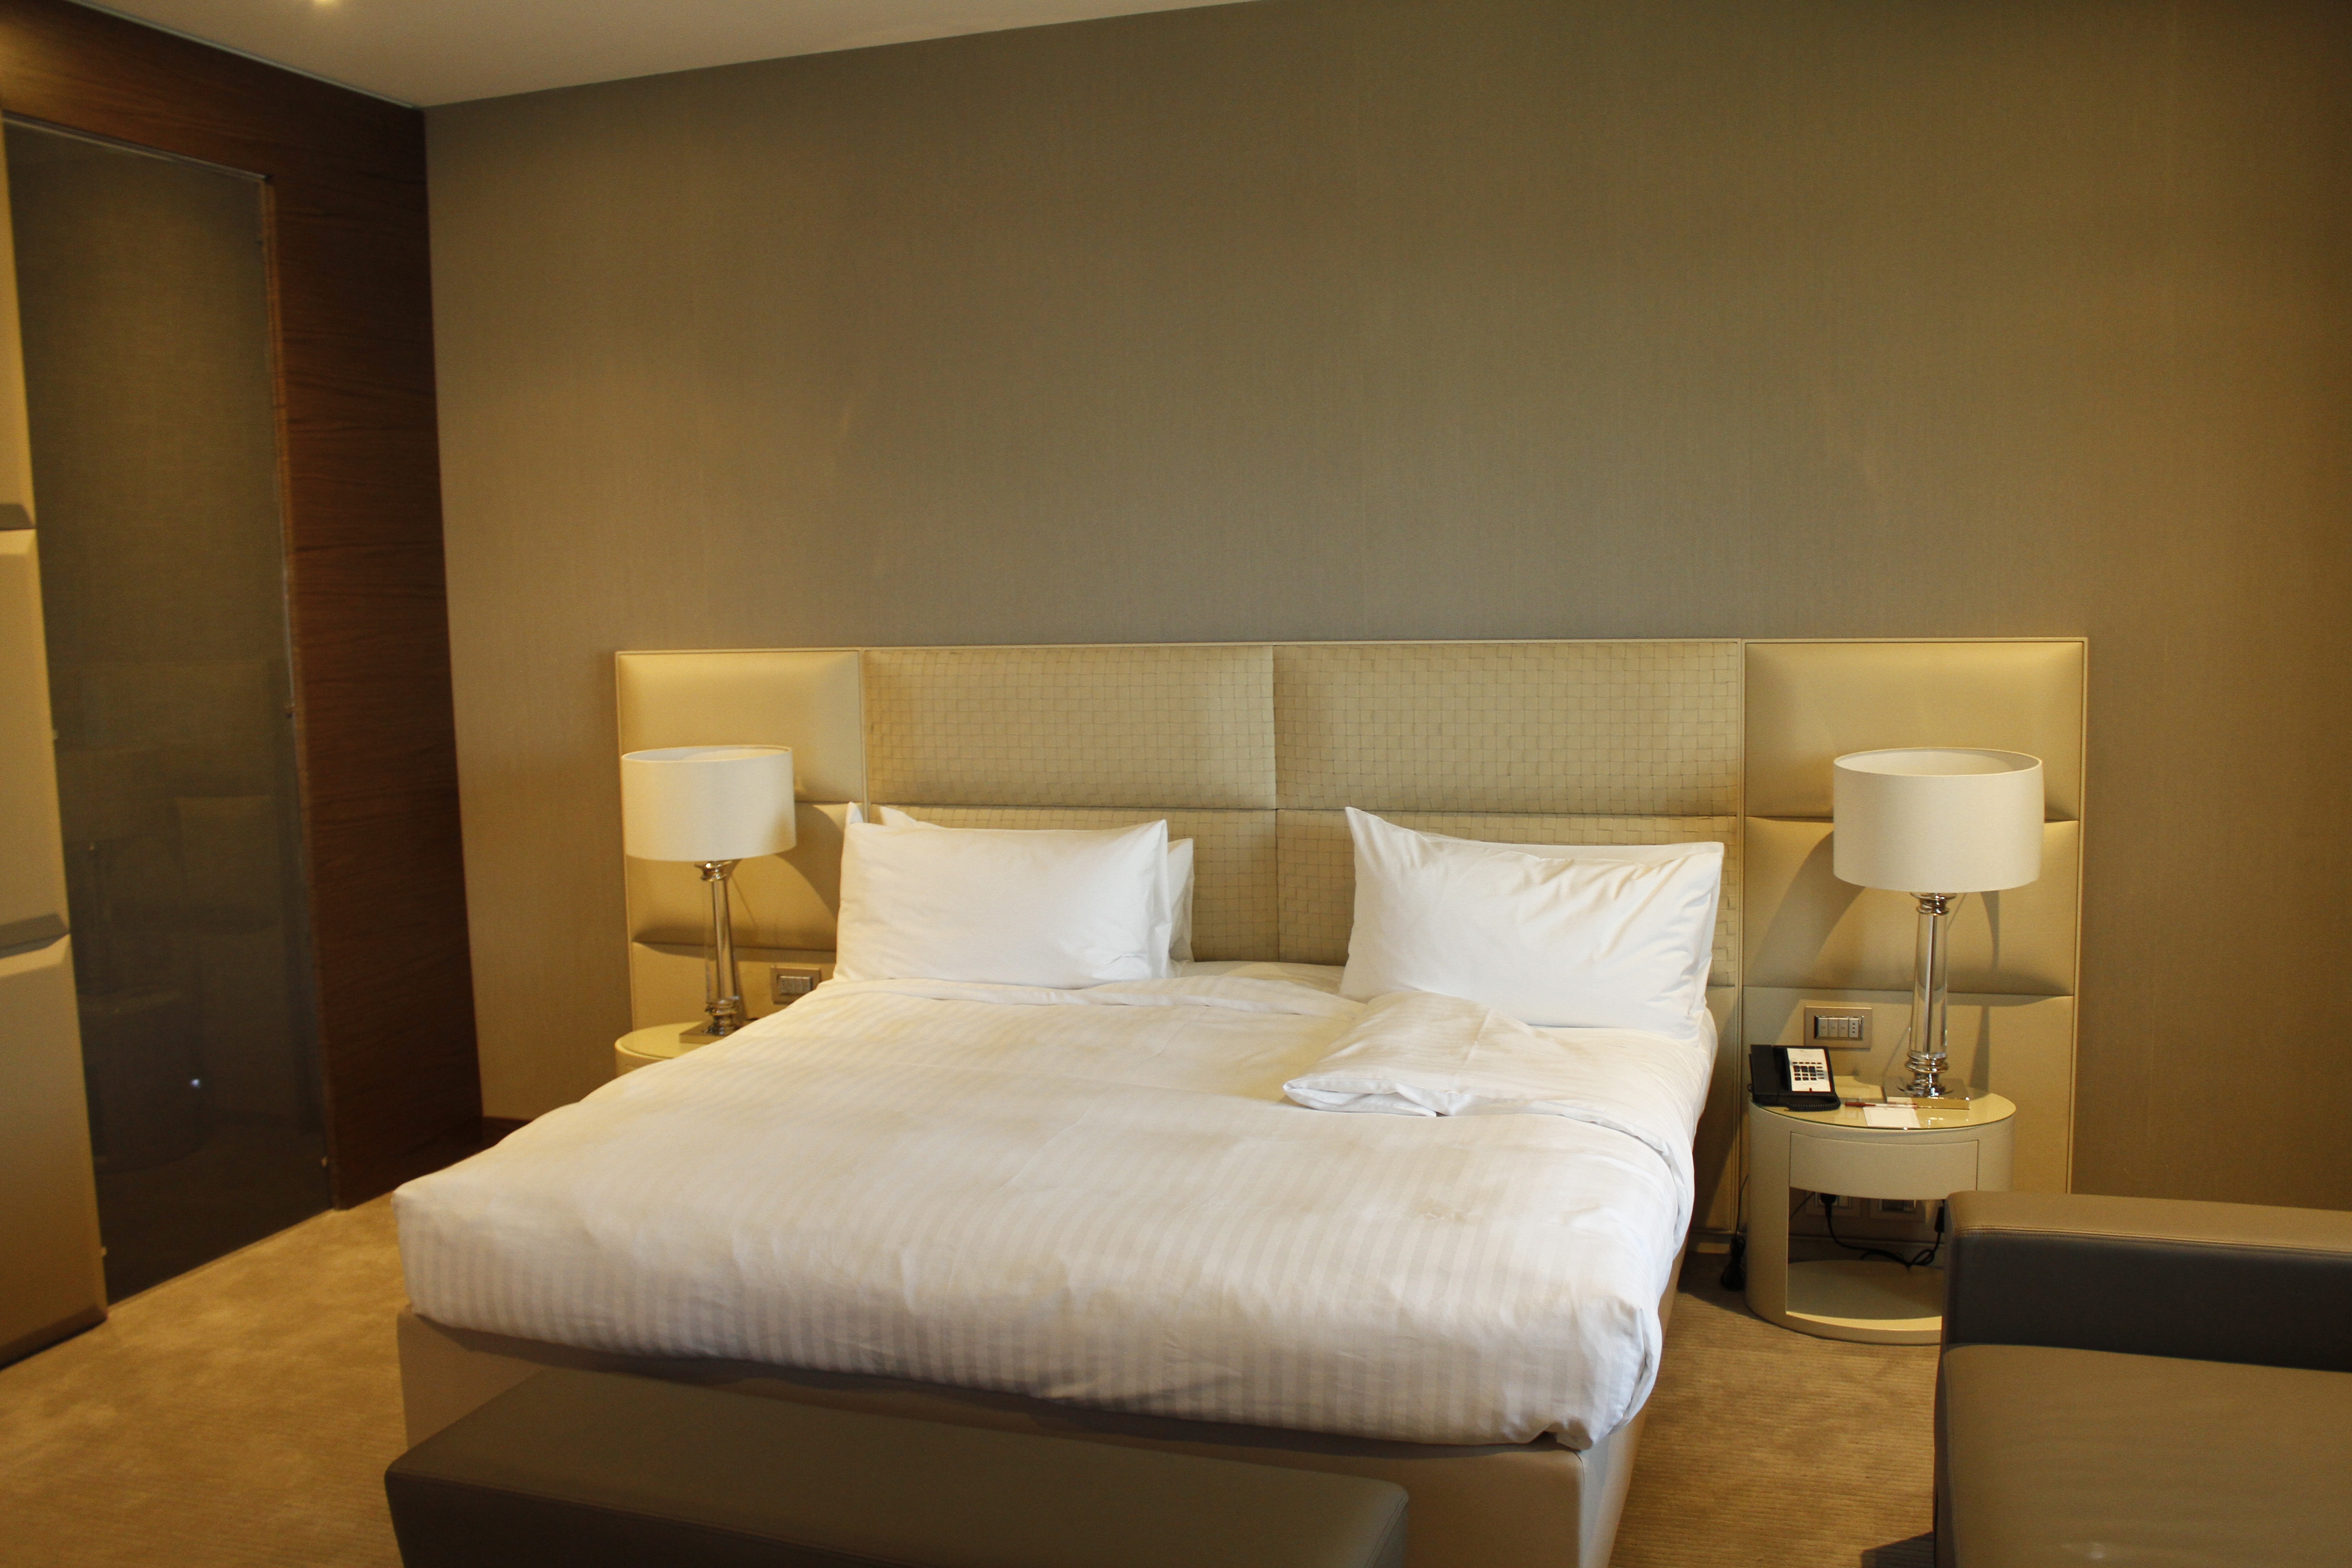
floor, property, furniture, room, bedroom, apartment, interior design, hotel, bed, cushions, suite